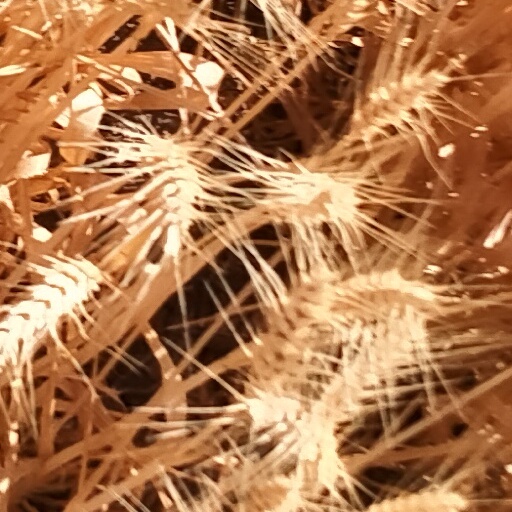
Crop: wheat